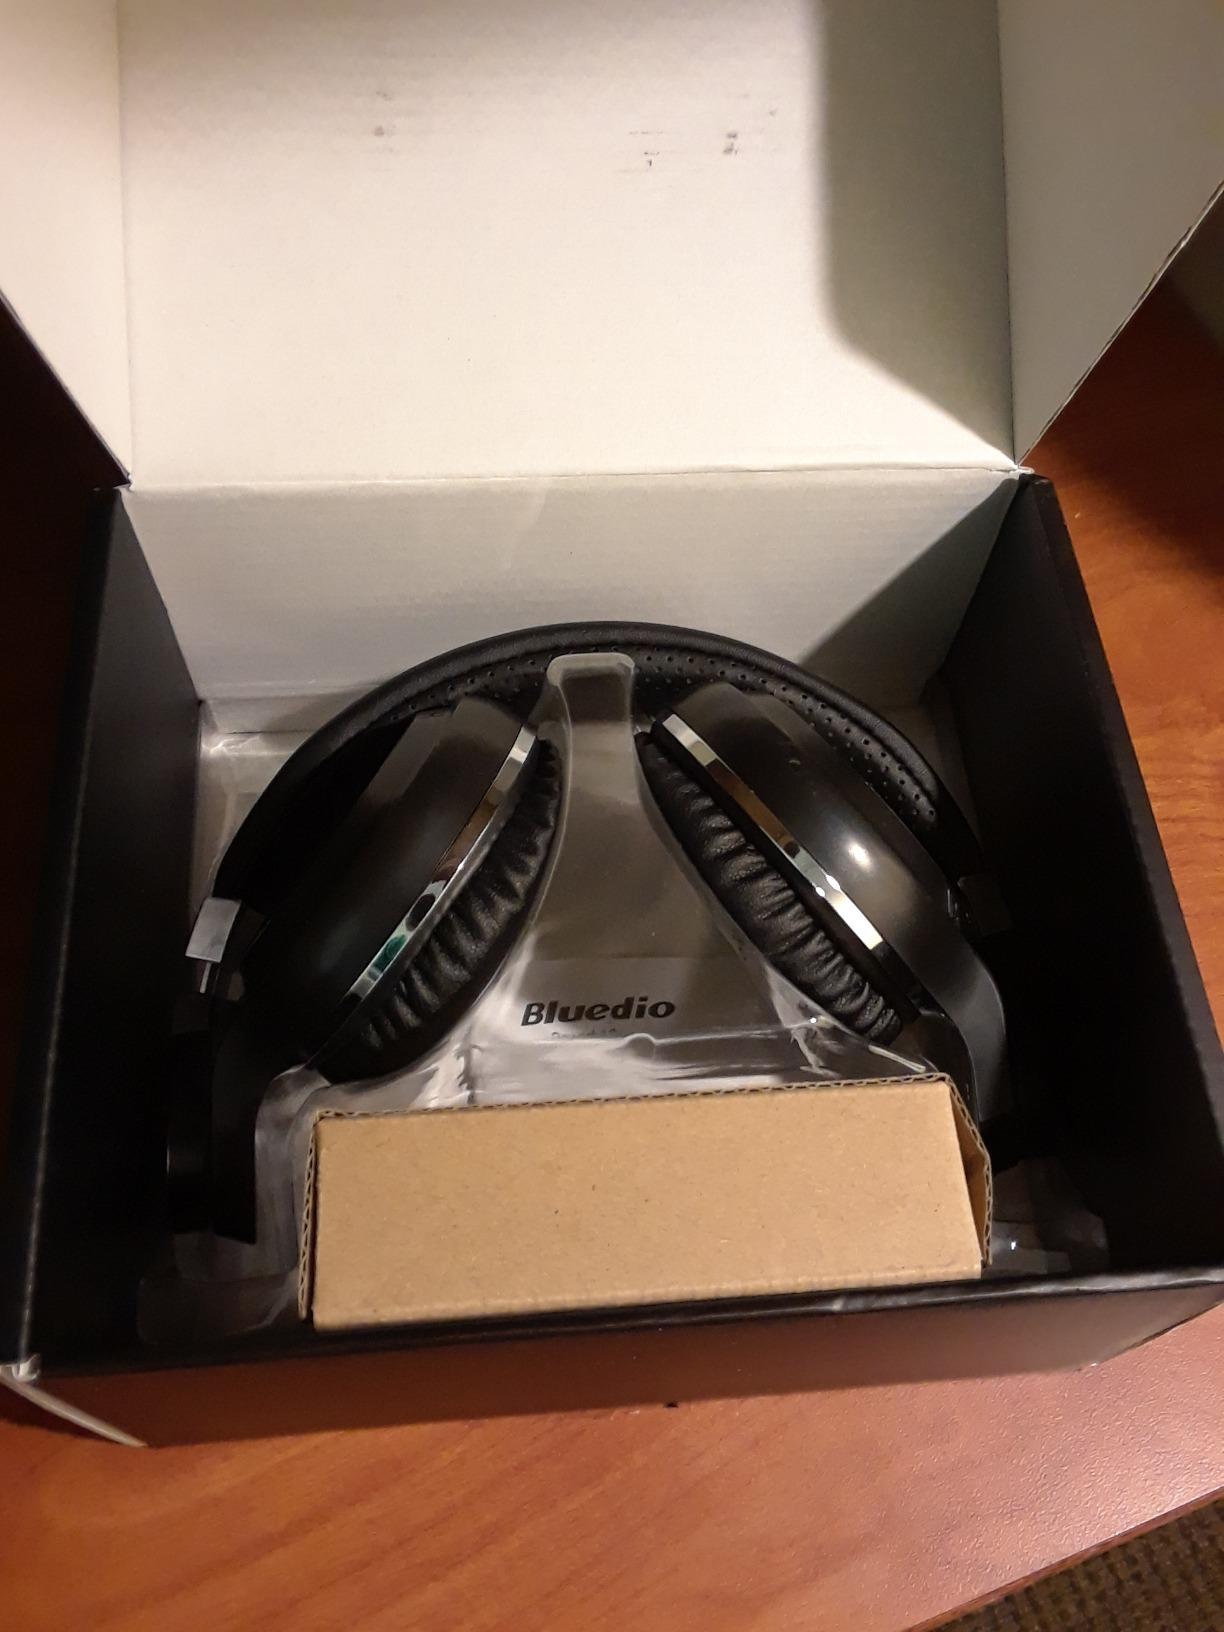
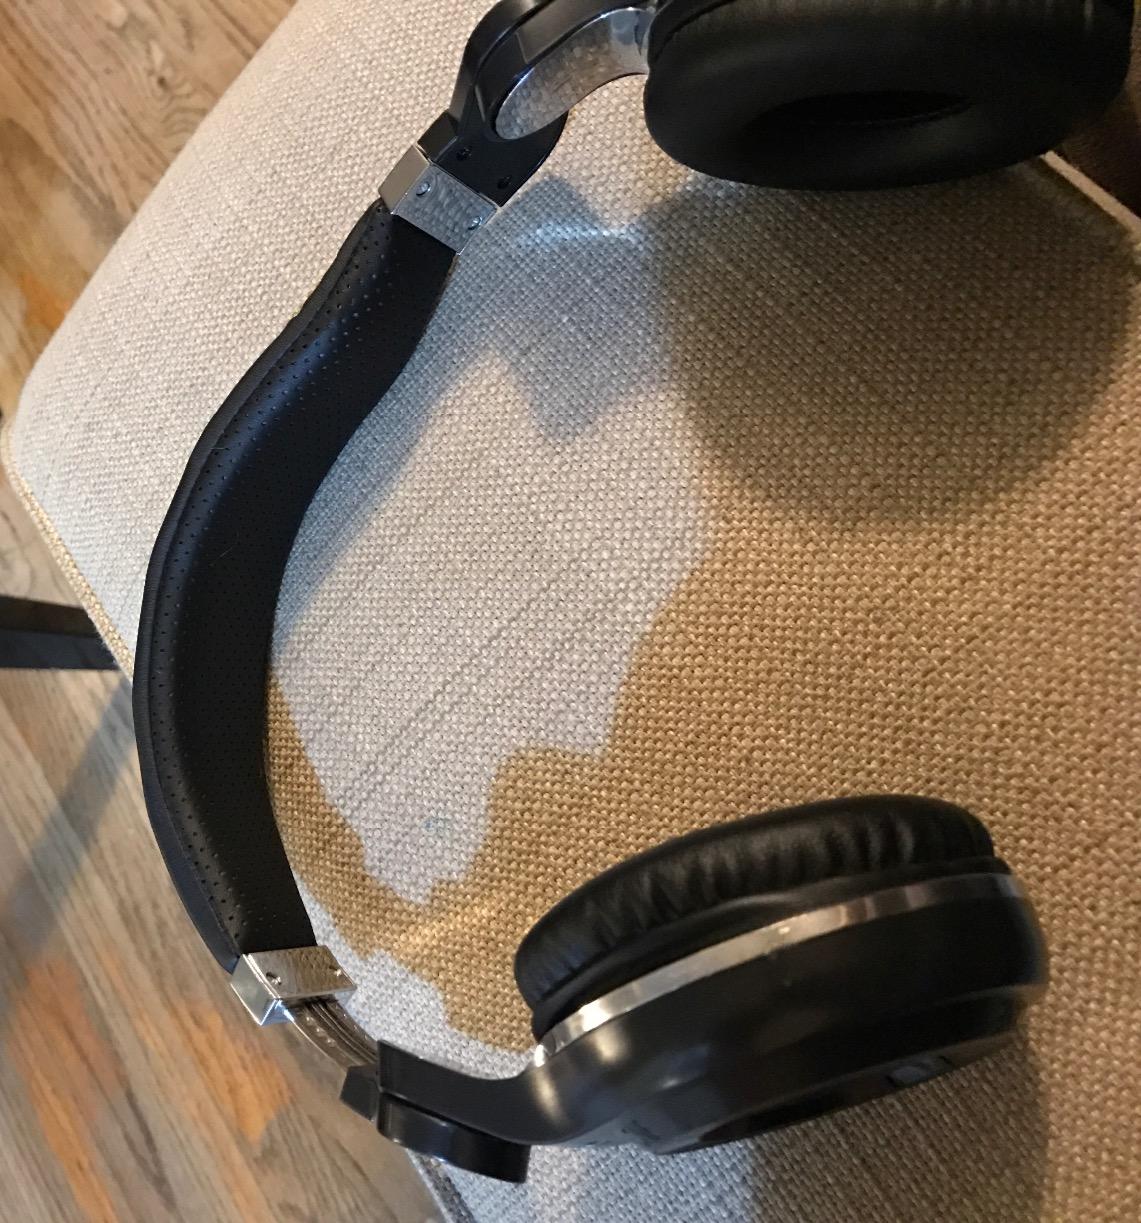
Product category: headphones
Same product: yes